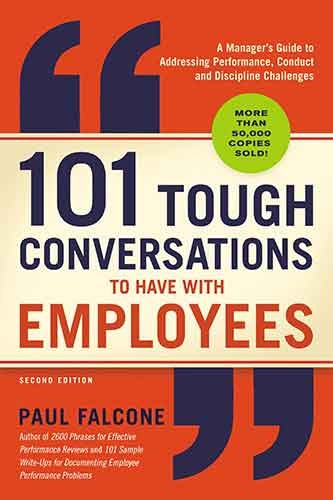
101 Tough Conversations To Have With Employees
Author: Falcone, Paul ISBN: 9781400212019 Publisher: HarperCollins Leadership Year First Published: 2019 Pages: 384 Dimensions: 231mm x 154mm x 25mm Format: Paperback / softback Description: 101 Tough Conversations to Have with Employees provides guidance for managers on how to broach uncomfortable conversations across a wide range of issues. Inappropriate workplace conduct, lateness, sexually offensive behavior, productivity and communication issues . . . these are just a few of the uncomfortable topics supervisors must sometimes discuss with their employees. Top human resources author Paul Falconeoffers realistic sample dialogues managers can use to facilitate clear, direct interactions with their employees that help sidestep potential awkwardness and meet issues head-on. This practical, solution-oriented book walks you through some of the most common and most serious employee problems you are likely to encounter. In 101 Tough Conversations to Have with Employees , Falcone covers topics including: substandard performance reviews, progressive disciplinary warnings and termination meetings, FMLA abuse and ADA accomodations, wage and hour challenges, team turnarounds, compensation conflicts, and more. This handy guide helps you treat their people with dignity and respect, focusing not just on what to say but also on how to say it. It provides proven techniques you can use to protect yourself and your organizations—and get the very best from your people.
Brand: Print on demand - ships in 1 to 3 months
Category: Services > Business Services > Human Resources & Payroll